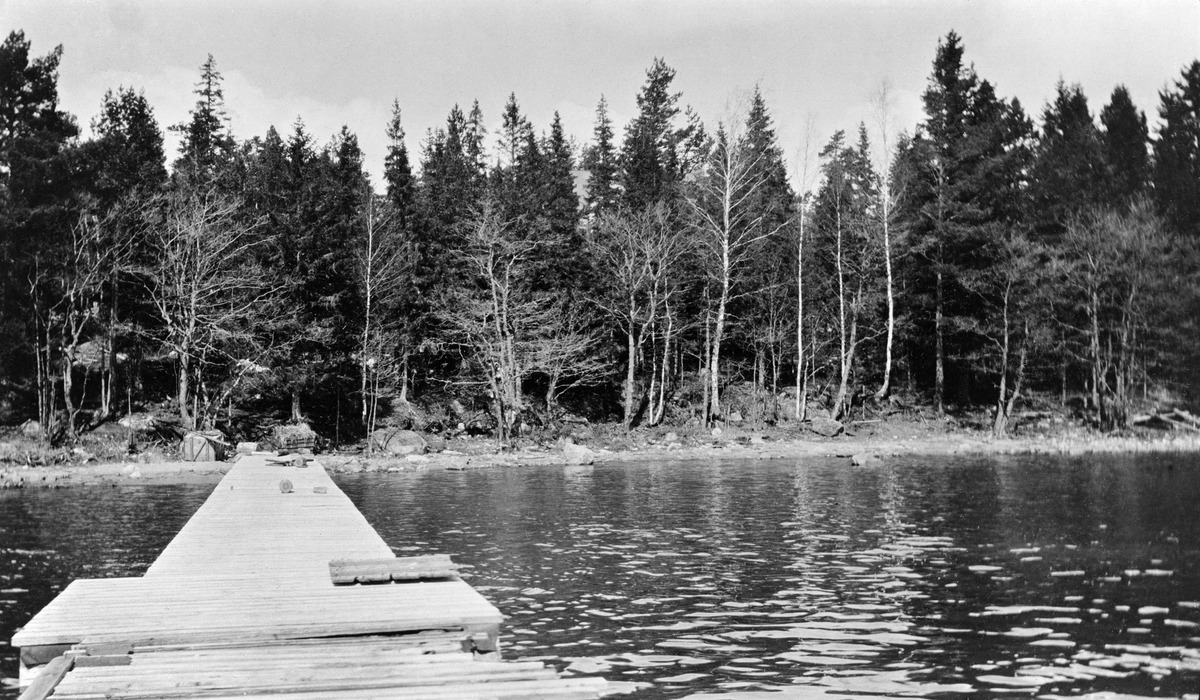
Vuosaari
sisällön kuvaus: Vuosaari. Villa Bargumin laituri. Ramsinniementie (Alkon koulutuskeskuksen kohdalla). mustavalkoinen
Ajankohta: kuvausaika 1913 n
Paikka: Suomi, Uusimaa, Helsinki, Meri-Rastila Helsinki, Ramsinniementie
Aiheet: rannat, laiturit